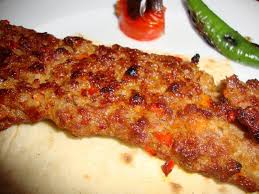
Yemek: kebap